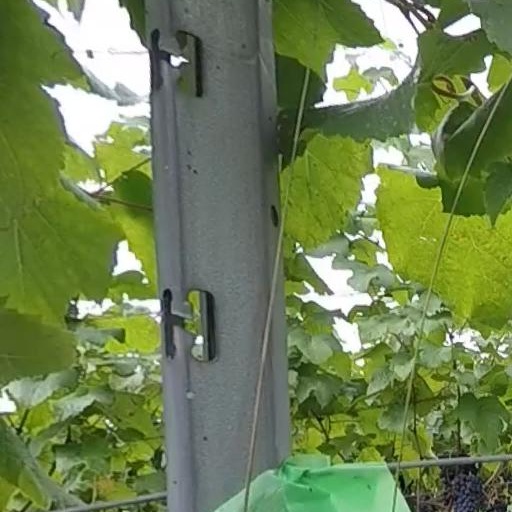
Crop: grape